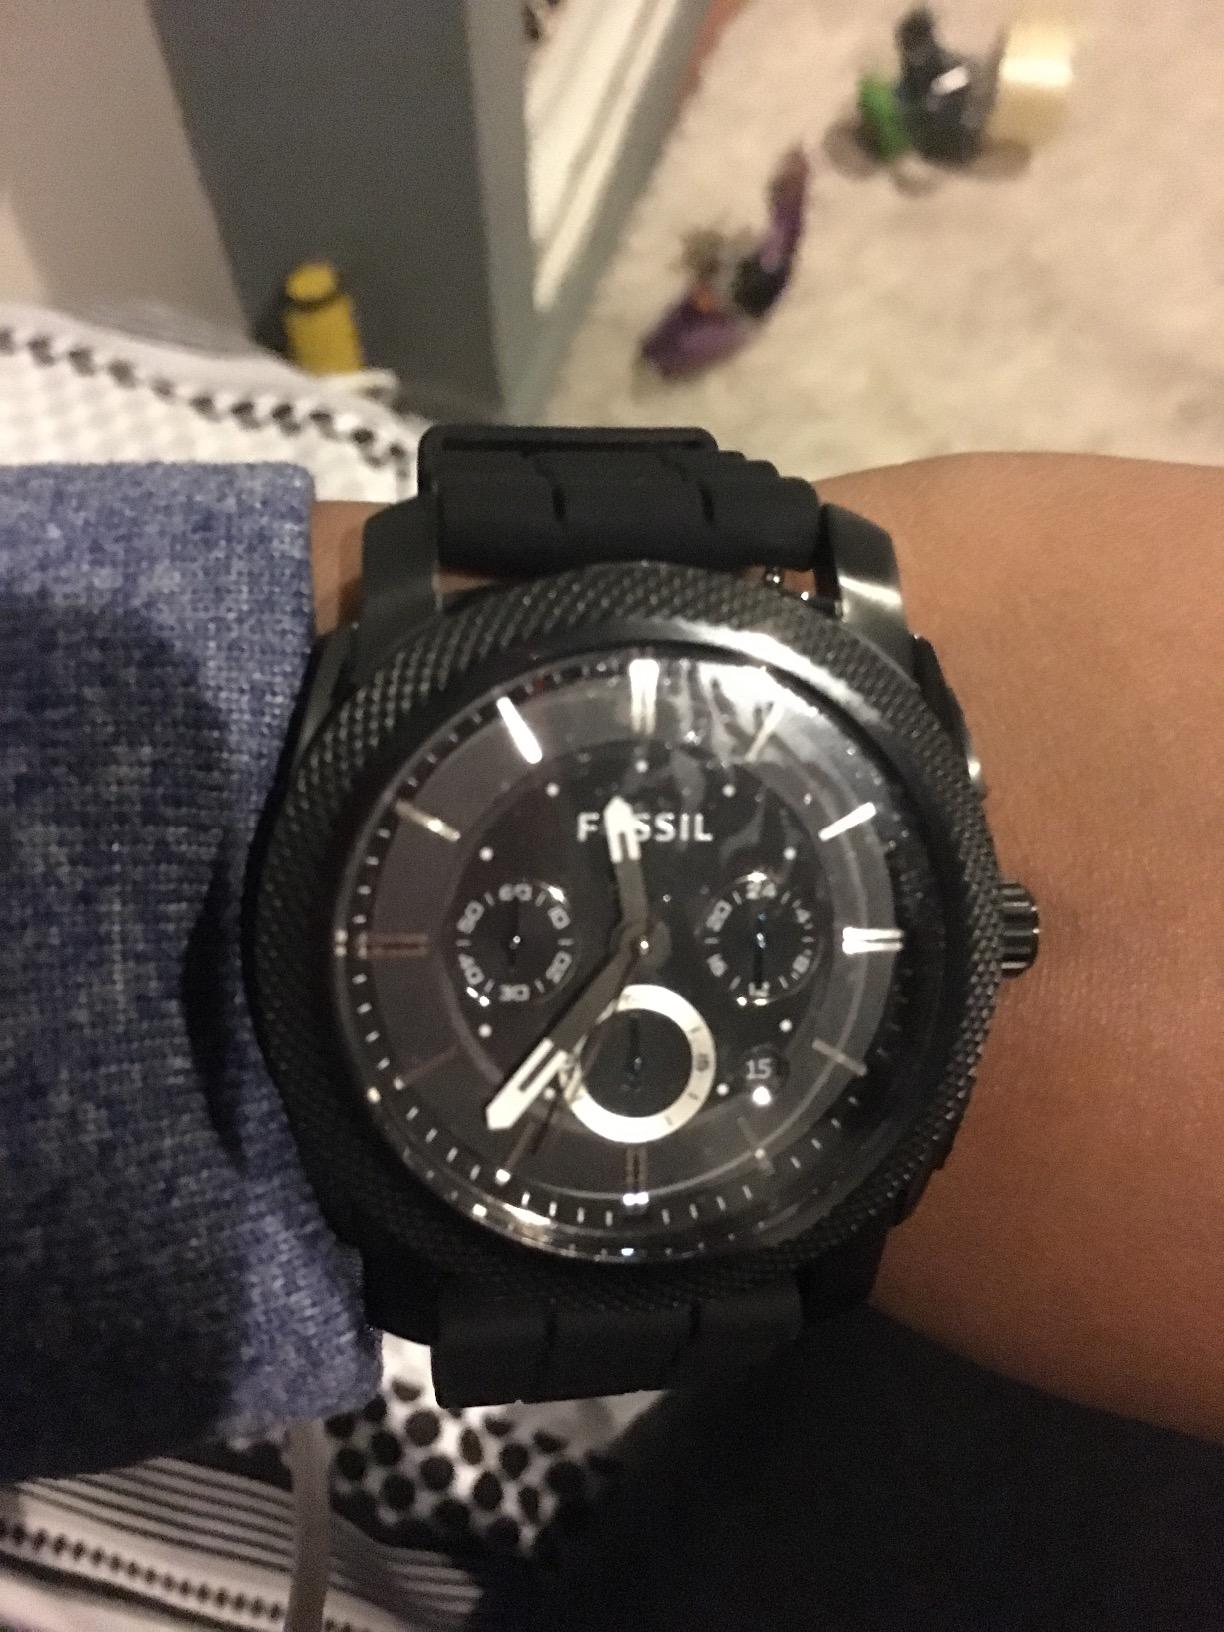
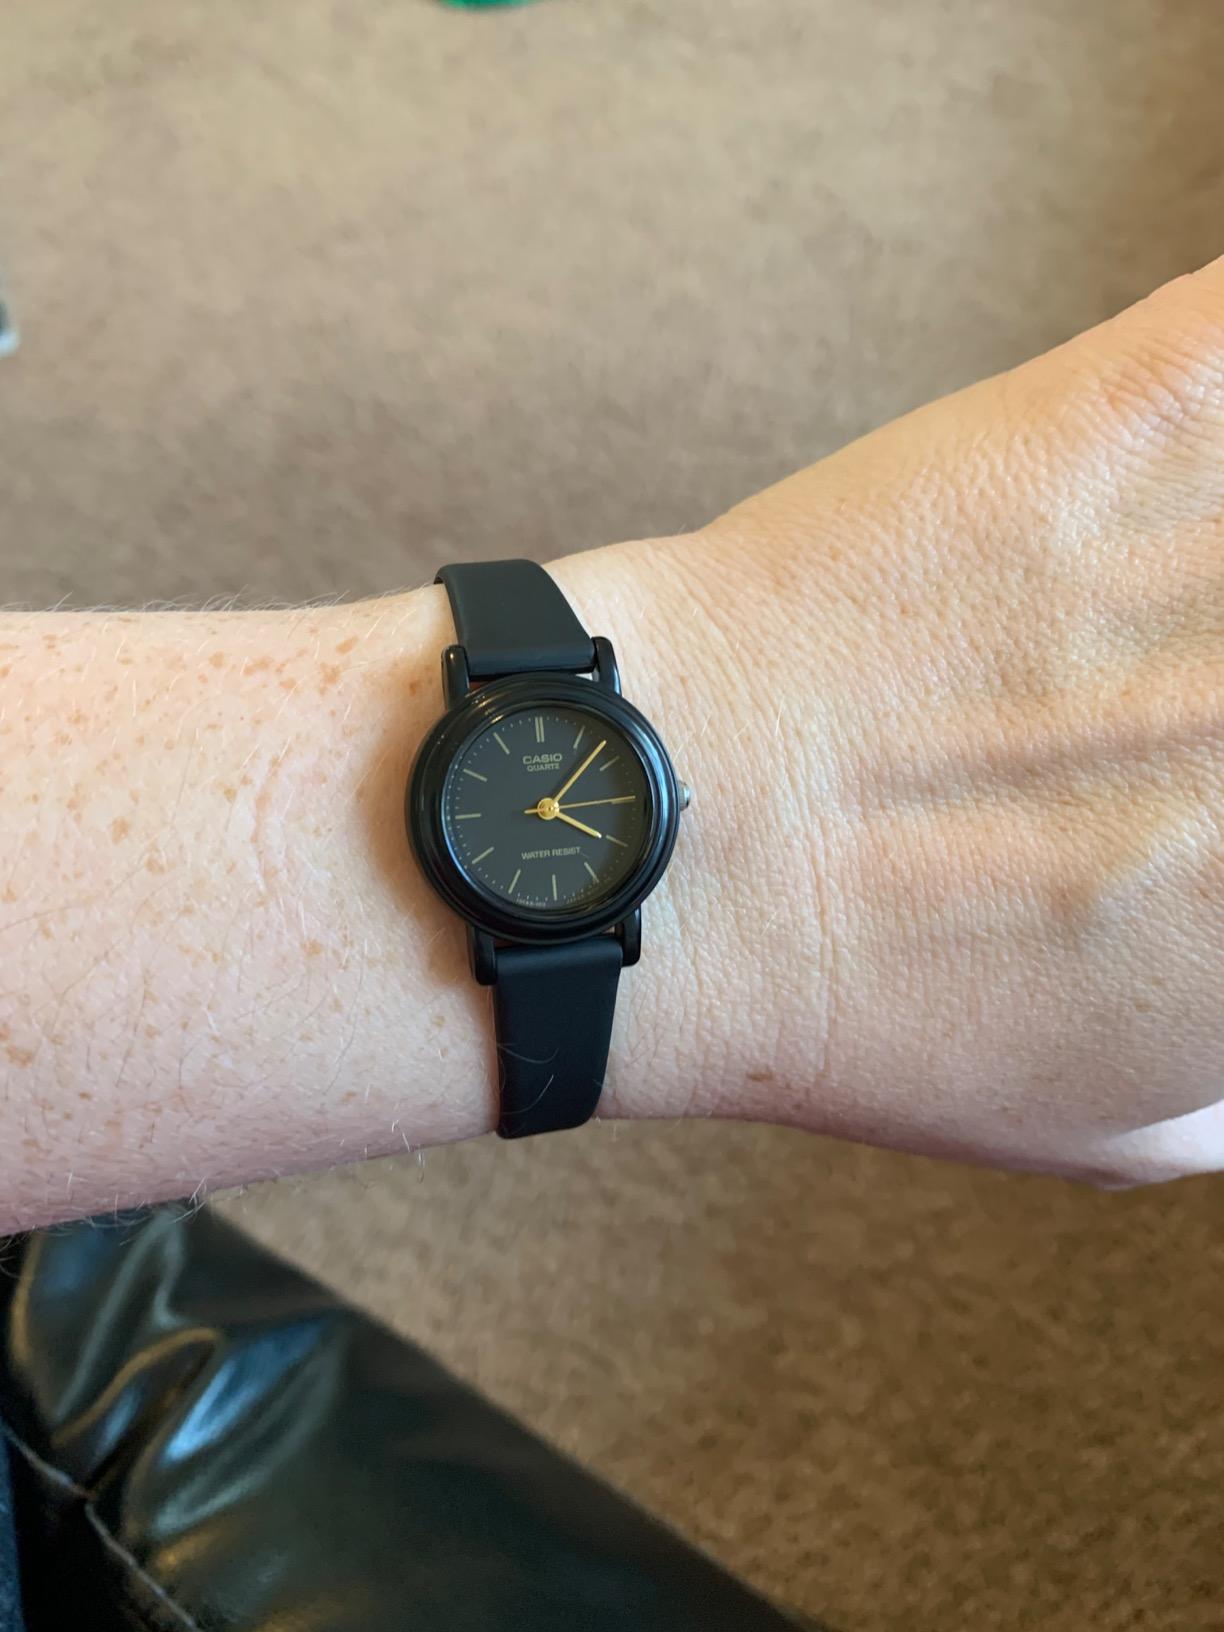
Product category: accessories_watch
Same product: no